Victorian Railways

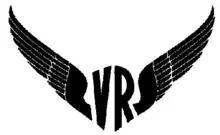
Early version of the Victorian Railways "wings" as used on the "Spirit of Progress"

For most of the 20th century, the colours of royal blue and gold were the distinctive feature of the Victorian Railways. It was first introduced on the "Spirit of Progress" express train in 1937 along with the winged "VR" logo, and was refined to the final form with the arrival of the B class diesel electric locomotives in 1952. The revised logo was inspired by that of the Erie Railroad in the United States.